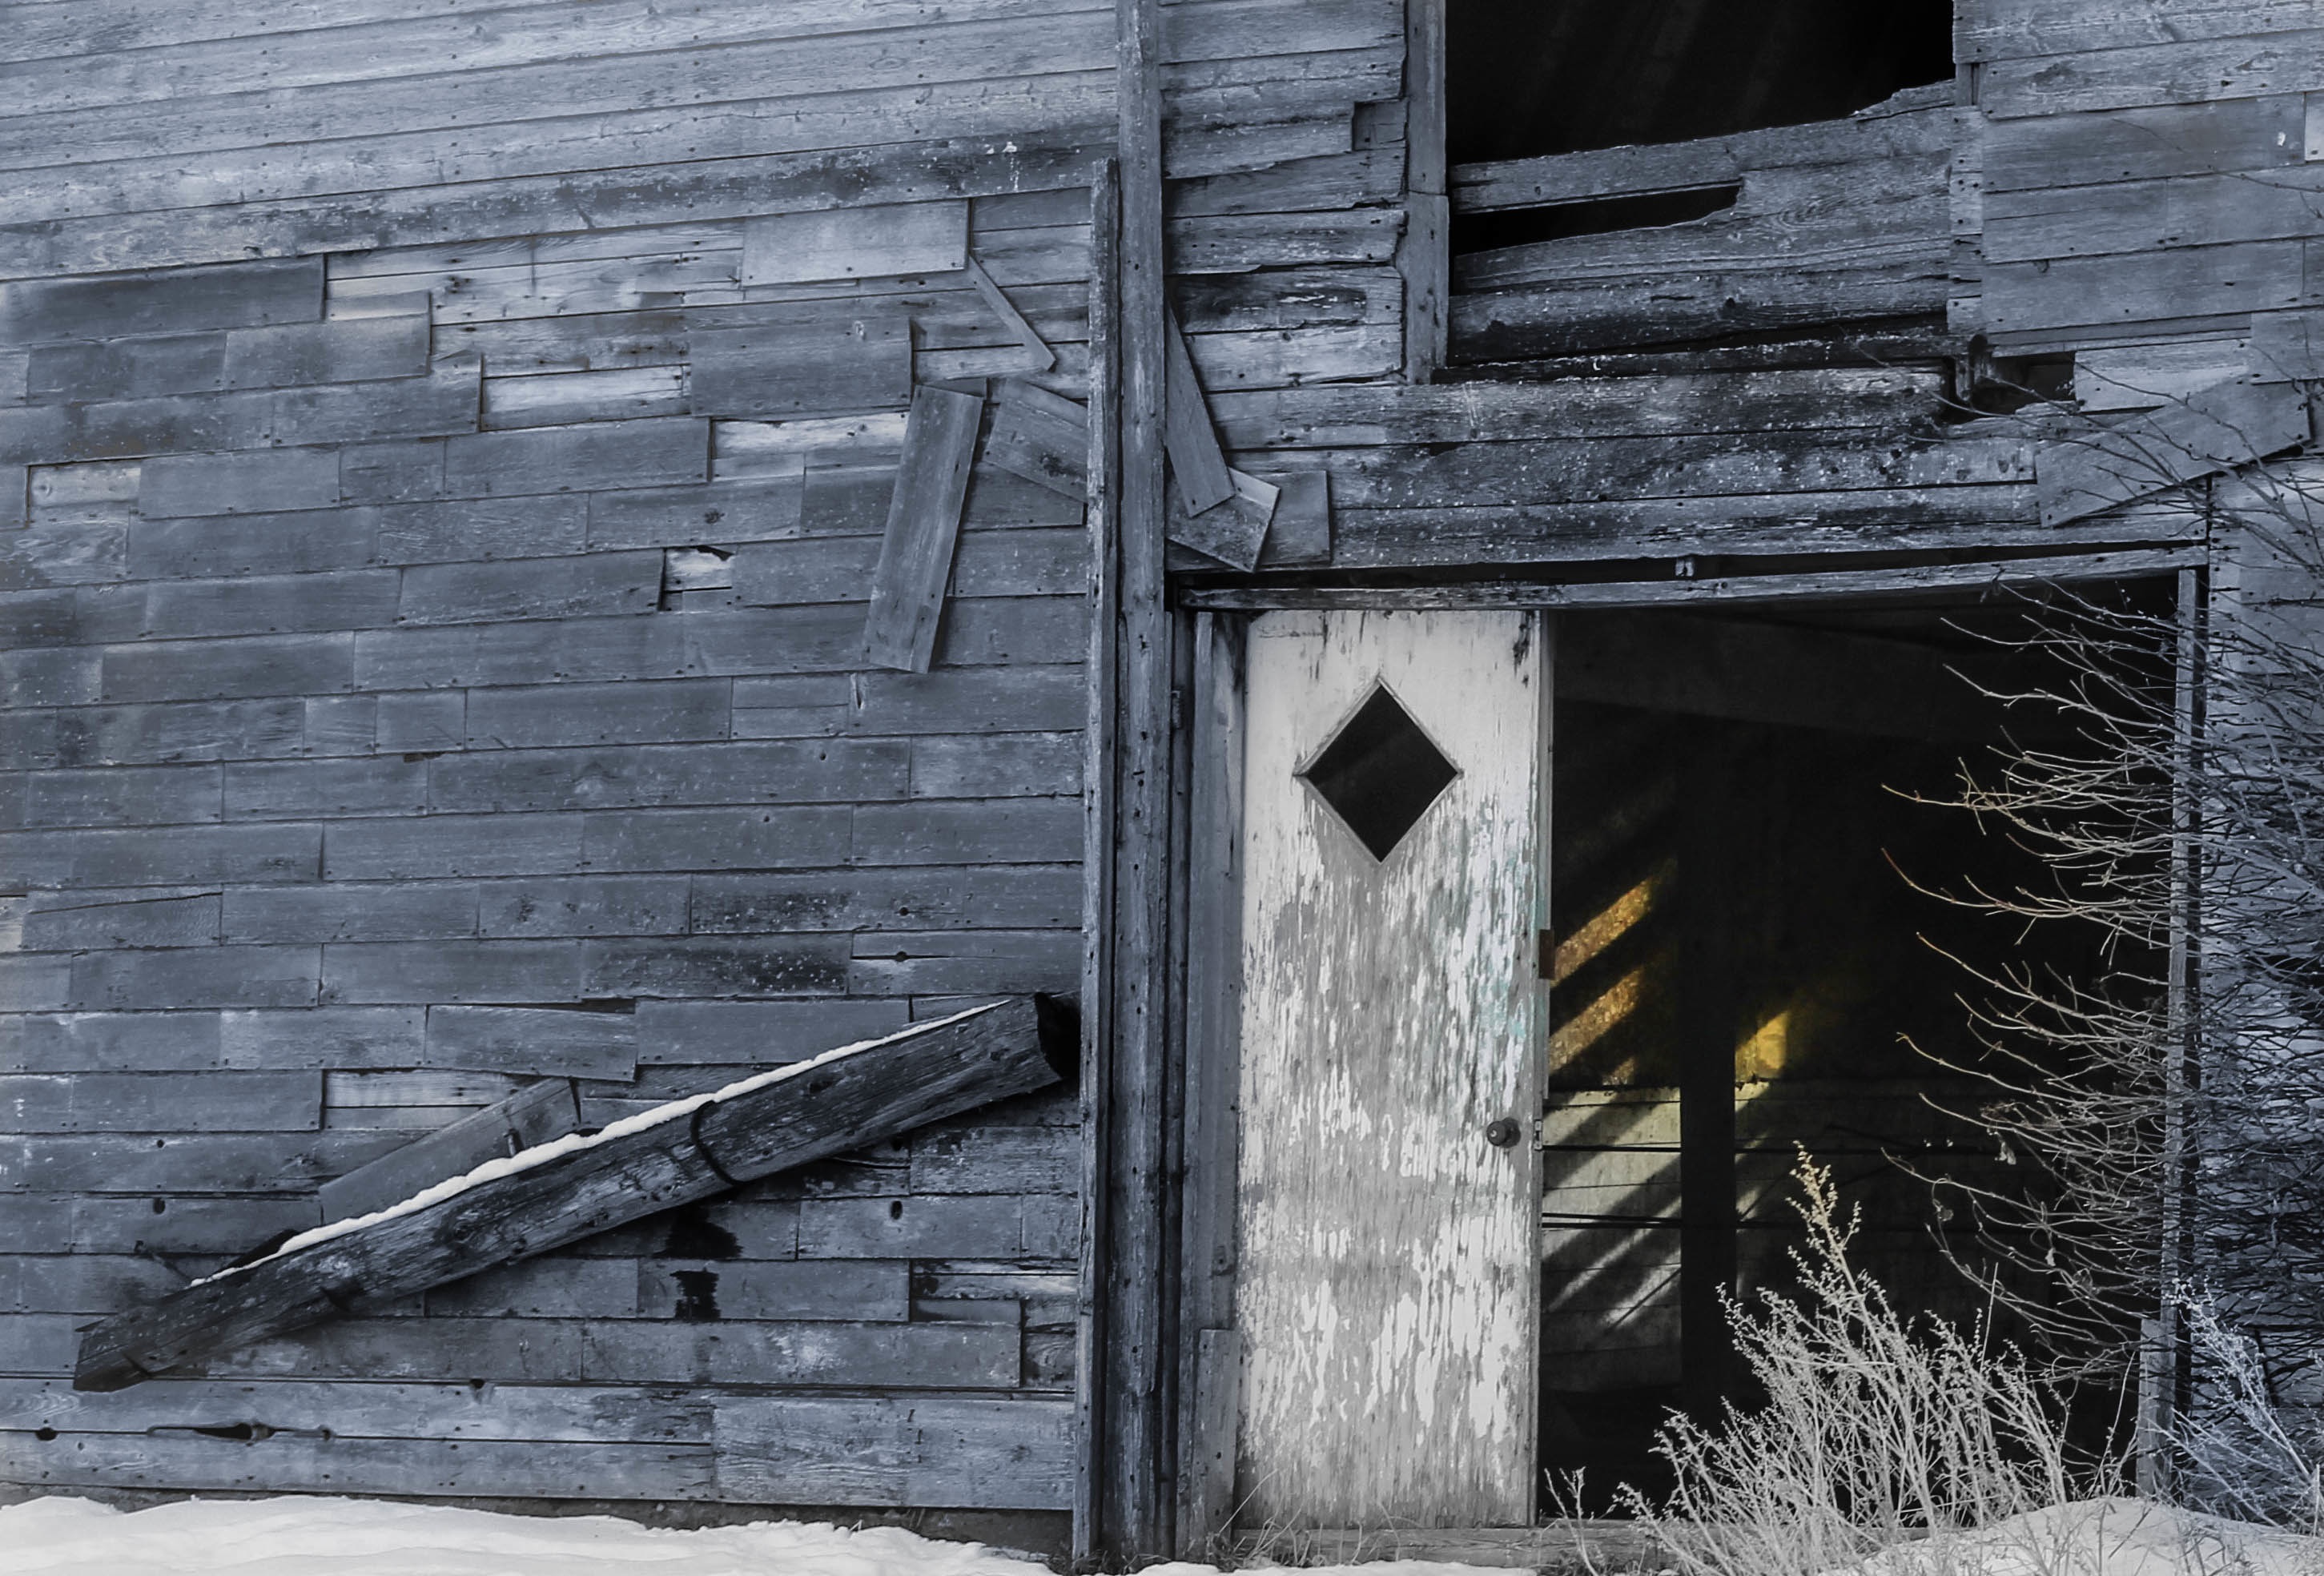
winter, wood, white, house, window, wall, facade, black, monochrome, material, art